2017 G20 Hamburg summit

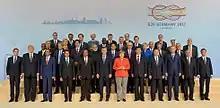
2017 G20 summit attendees

The 2017 G20 Hamburg summit was the twelfth meeting of the Group of Twenty (G20), held at Hamburg Messe in the city of Hamburg. it was the first time Germany hosted the summit.